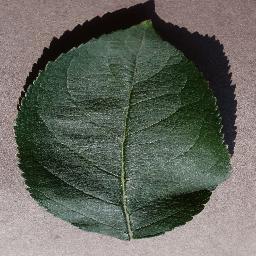
Label: Apple___healthy